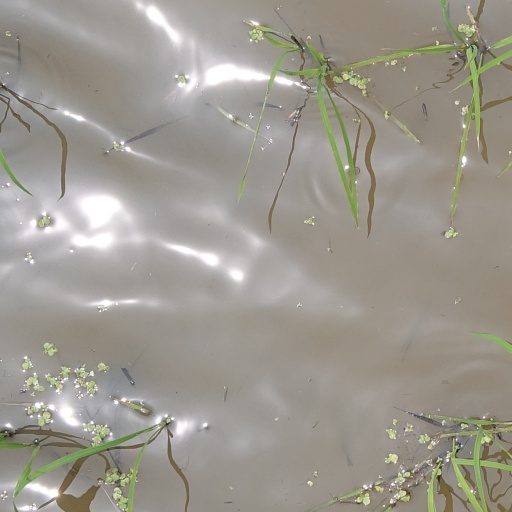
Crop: rice